Hennin

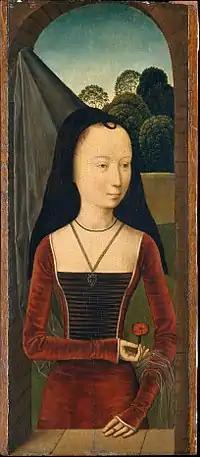
A conical hennin with black velvet lappets (brim) and a sheer veil, 1485–90

The hennin (possibly from Flemish meaning cock or rooster) was a headdress in the shape of a cone, steeple, or truncated cone worn in the Late Middle Ages by European women of the nobility. They were most common in Burgundy and France, but also elsewhere, especially at the English courts, and in Northern Europe, Hungary and Poland. They were little seen in Italy. It is unclear what styles the word "hennin" described at the time, though it is recorded as being used in French areas in 1428, probably before the conical style appeared. The word does not appear in English until the 19th century. The term is therefore used by some writers on costume for other female head-dresses of the period.